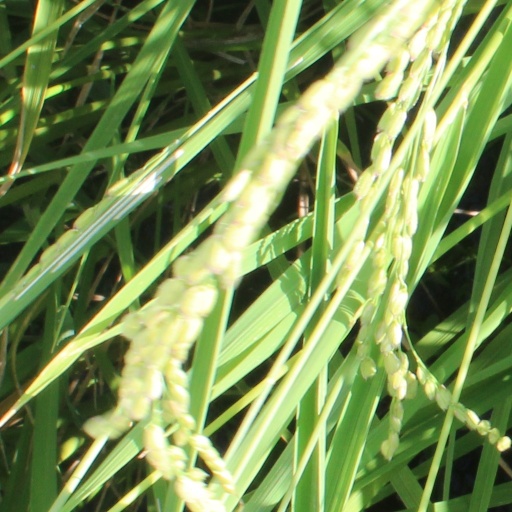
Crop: rice